Gholamhossein Saber

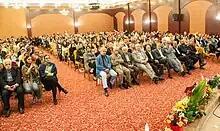
Commemorating Gholamhossein Saber, Shiraz, 2019

Saber was born and lived the first 60 years of his life in a 200-year old heritage building in a historic neighborhood in Shiraz. In 2001, the Fars provincial government purchased this house and 20 of Saber's works in order to turn it into a museum. In 2003 a ceremony was held and the museum was officially opened to the public. Unfortunately this did not last long and within a few years the works were moved to an unknown location and the museum was closed.